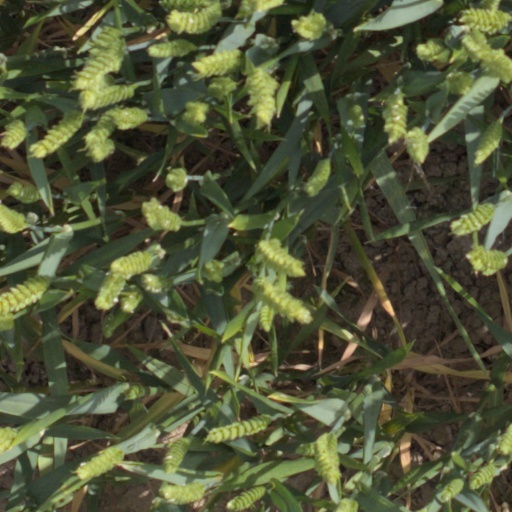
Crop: wheat